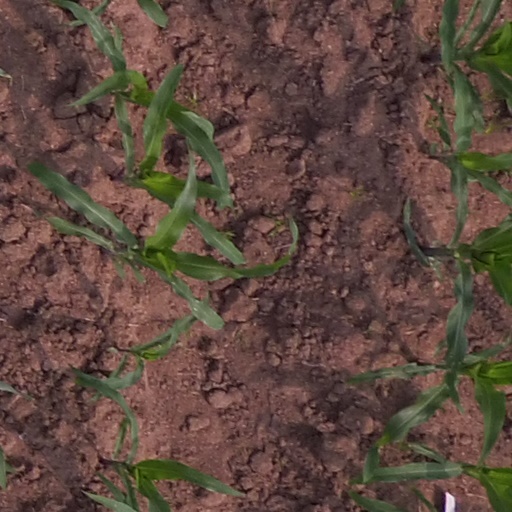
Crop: maize; corn